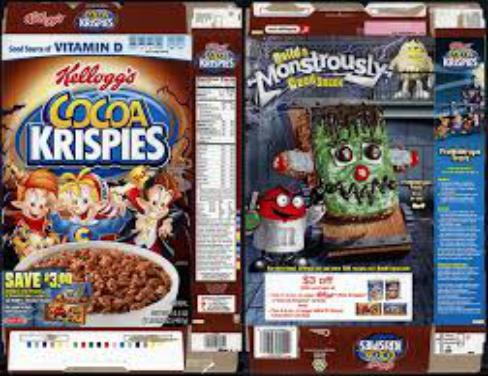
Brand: Cocoa Krispies
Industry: Food